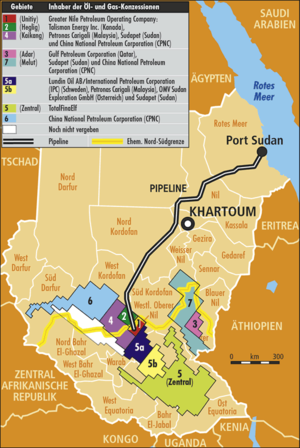
La guerre du Darfour est un conflit armé qui a débuté le 26 février 2003 par la prise de Golo par le Front de libération du Darfour, dans la région du Darfour, située dans l’Ouest du Soudan. Les origines du conflit sont supposées anciennes et dues aux tensions ethniques qui débouchent sur le premier conflit du Darfour de 1987. Bien que le gouvernement soudanais affirme que le nombre de morts se situe aux environs de 10 000, les États-Unis, Israël et le Canada, soupçonnent que ce conflit couvre un génocide ayant fait environ 300 000 morts et 2,7 millions de déplacés dont 230 000 réfugiés au Tchad. La Commission d’enquête de l’Organisation des Nations unies sur les violations des droits de l’homme perpétrées au Soudan parle de crimes contre l’humanité. Constatant que la justice soudanaise ne peut ou ne veut rien faire pour y remédier, elle transmet le dossier à la Cour pénale internationale.
L'environnement au Soudan est l'environnement du pays Soudan du Sud, pays d'Afrique. Cette région forme le plus grand écosystème de savane en Afrique de l'Est. Dans les années 2010, des conflits aggravent le risque de famine ainsi que le braconnage de grands herbivores.
L'environnement au Soudan est l'environnement du pays Soudan. Le Soudan est le troisième plus grand pays d'Afrique après l'Algérie et la République démocratique du Congo, avec une superficie de terres cultivables potentiellement importante. Le pays est menacé par la désertification, le risque de famine étant aggravé par les conflits dans la région. Le pétrole est une ressource économique importante.
En dépit de ressources naturelles considérables, le Soudan est parmi les pays les plus pauvres du monde. Traditionnellement, l'économie du Soudan a été principalement agricole - avec la production de coton et de gomme arabique. La production significative de pétrole commence vers la fin de 1999. L'économie du Soudan change nettement : 73 % des revenus d'exportation viennent du pétrole. Cette production de pétrole a amené des investissements étrangers importants et une modernisation du pays.
Le Soudan du Sud, en forme longue la république du Soudan du Sud, est un État souverain situé en Afrique de l'Est, et dont la capitale est Djouba.
Une situation de famine au Soudan du Sud a été officiellement déclarée le 20 février 2017. La déclaration émane de l'Organisation des Nations unies pour l'alimentation et l'agriculture, du Fonds des Nations unies pour l'enfance et du Programme alimentaire mondial. Cette famine affecte particulièrement l'État de l'Unité et si, stricto sensu, elle ne touche qu'une partie de la population, une grande partie du Soudan du Sud est cependant exposée à la disette. Ainsi, la FAO évalue-t-elle, en février 2017, à 4,9 millions les personnes sujettes à une insécurité alimentaire de crise. Le Soudan du Sud est un pays indépendant depuis le 9 juillet 2011 et il est plongé dans une guerre civile depuis décembre 2013.